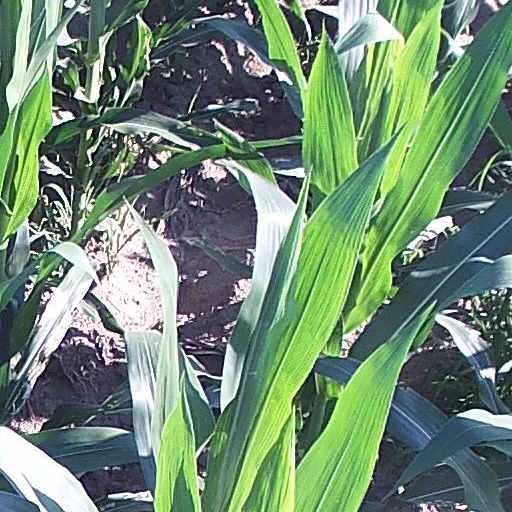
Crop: maize; corn